Taras Shevchenko National University of Kyiv

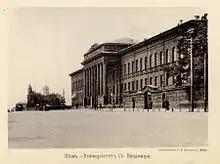
An early 20th-century Russian postcard picturing Saint Vladimir University in Kyiv.

The walls of the main building are painted in red while the tops and bottoms of its columns are painted black. Ukrainian composer Mykola Leontovych's "Shchedryk" was premiered at the Kyiv University on December 26, 1916, by the university's choir directed by Oleksandr Koshyts.